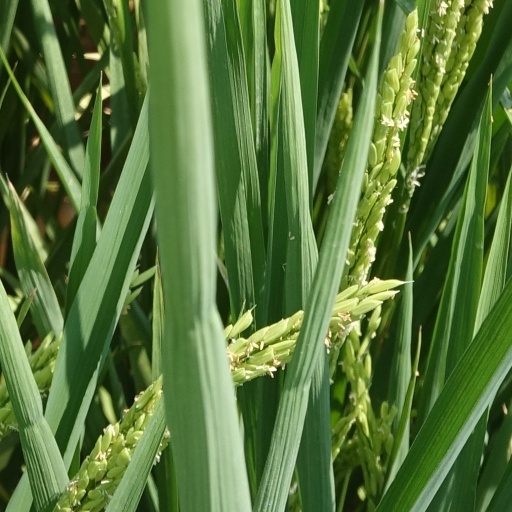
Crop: rice